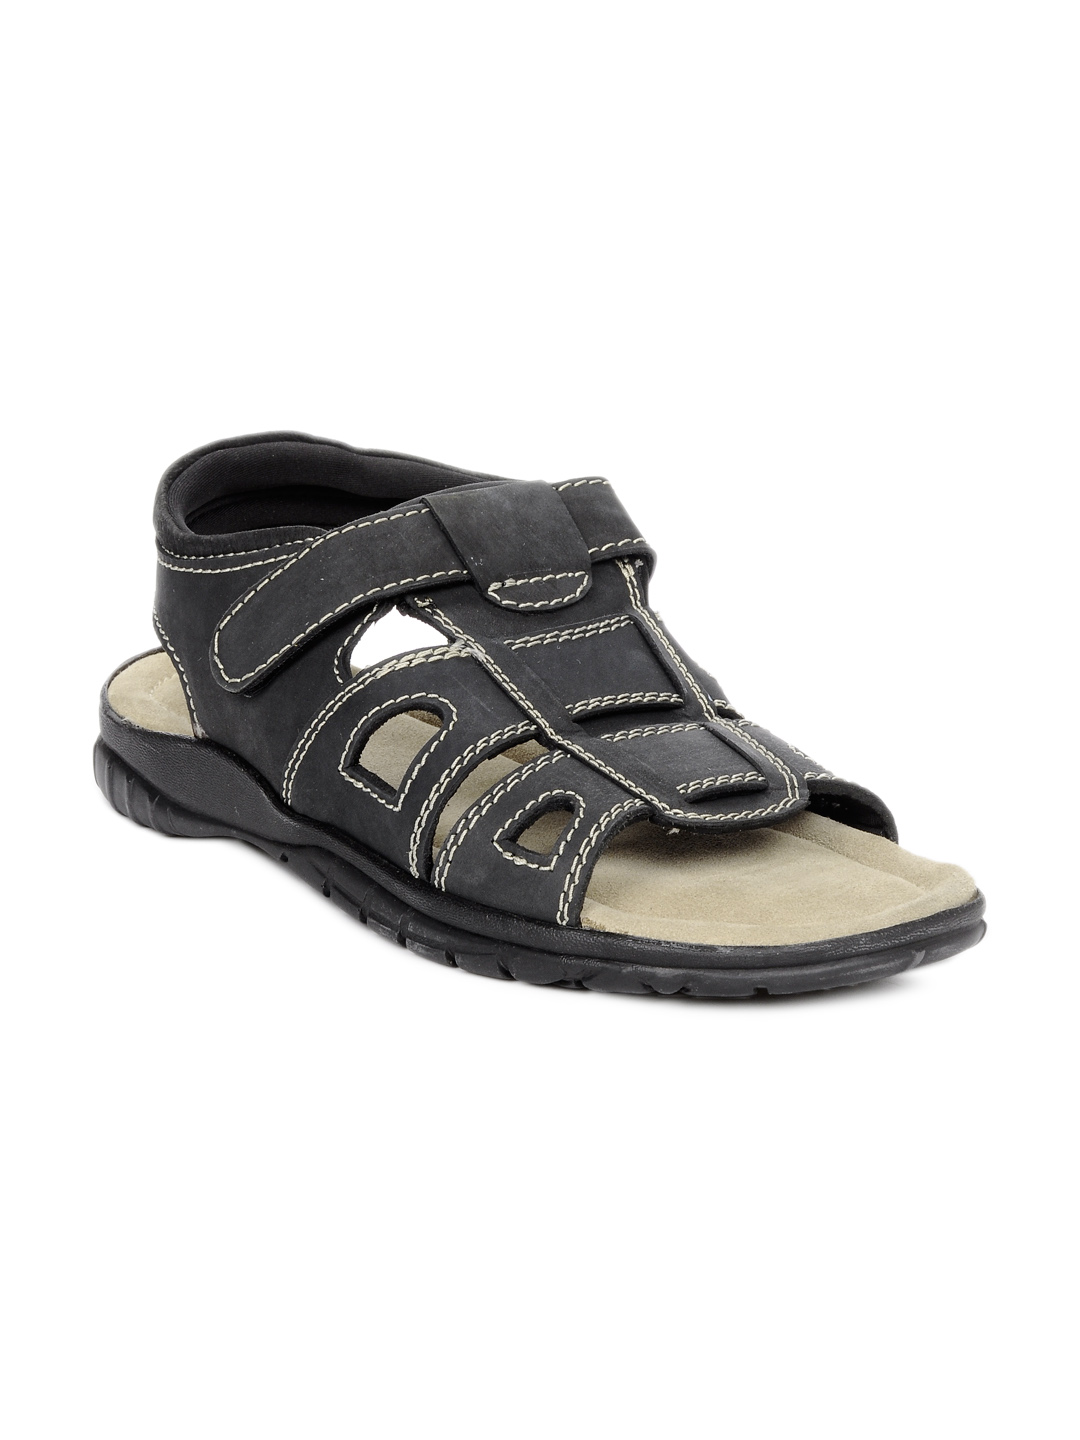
Gliders Men Black Sandals
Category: Footwear / Sandal / Sandals
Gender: Men
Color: Black
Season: Summer 2012
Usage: Casual